Heather Hemmens

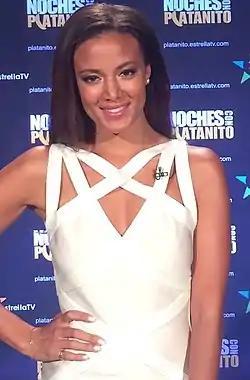

Heather Hemmens (born July 10, 1984) is an American actress, film director, and film producer. She is best known for her role as Alice Verdura in The CW series "Hellcats" (2010-2011). She starred as Stacy Collins in the Netflix comedy "Dad Stop Embarrassing Me!" opposite Jamie Foxx and starred as Maria DeLuca in the series "Roswell, New Mexico" (2019-2022). Previous credits include the OWN series, "If Loving You Is Wrong", where she played Marcie Holmes for five seasons.